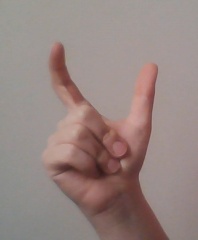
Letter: nun